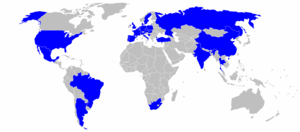
Volkswagen AG est un constructeur automobile allemand fondé en 1937 et basé à Wolfsburg en Basse-Saxe. Il commercialise de nombreux types de véhicules à travers ses marques Volkswagen, Audi, Bugatti, Seat, Cupra, Škoda, Porsche, Lamborghini, Bentley, Ducati, Scania et MAN et JETTA. Le groupe offre également des services de financement, de crédit-bail et de gestion de flotte automobile.